David Tannenberg

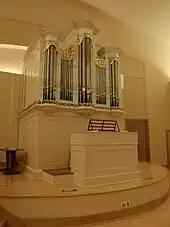
Tannenberg 1800 Home Moravian Church Organ, now located in the Old Salem Visitor Center, Salem, NC

David Tannenberg was born March 21, 1728, in Berthelsdorf, Upper Lusatia. His parents, Johann Tannenberg and Judith Tannenberg, née Nitschmann, had left Moravia as refugees in 1727. Tannenberg attended schools in the Moravian communities of Ronneburg, Marienborn and eventually Herrnhaag.